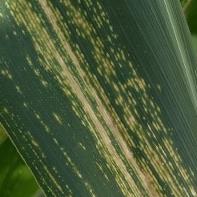
Crop: Maize
Condition: stripe-d